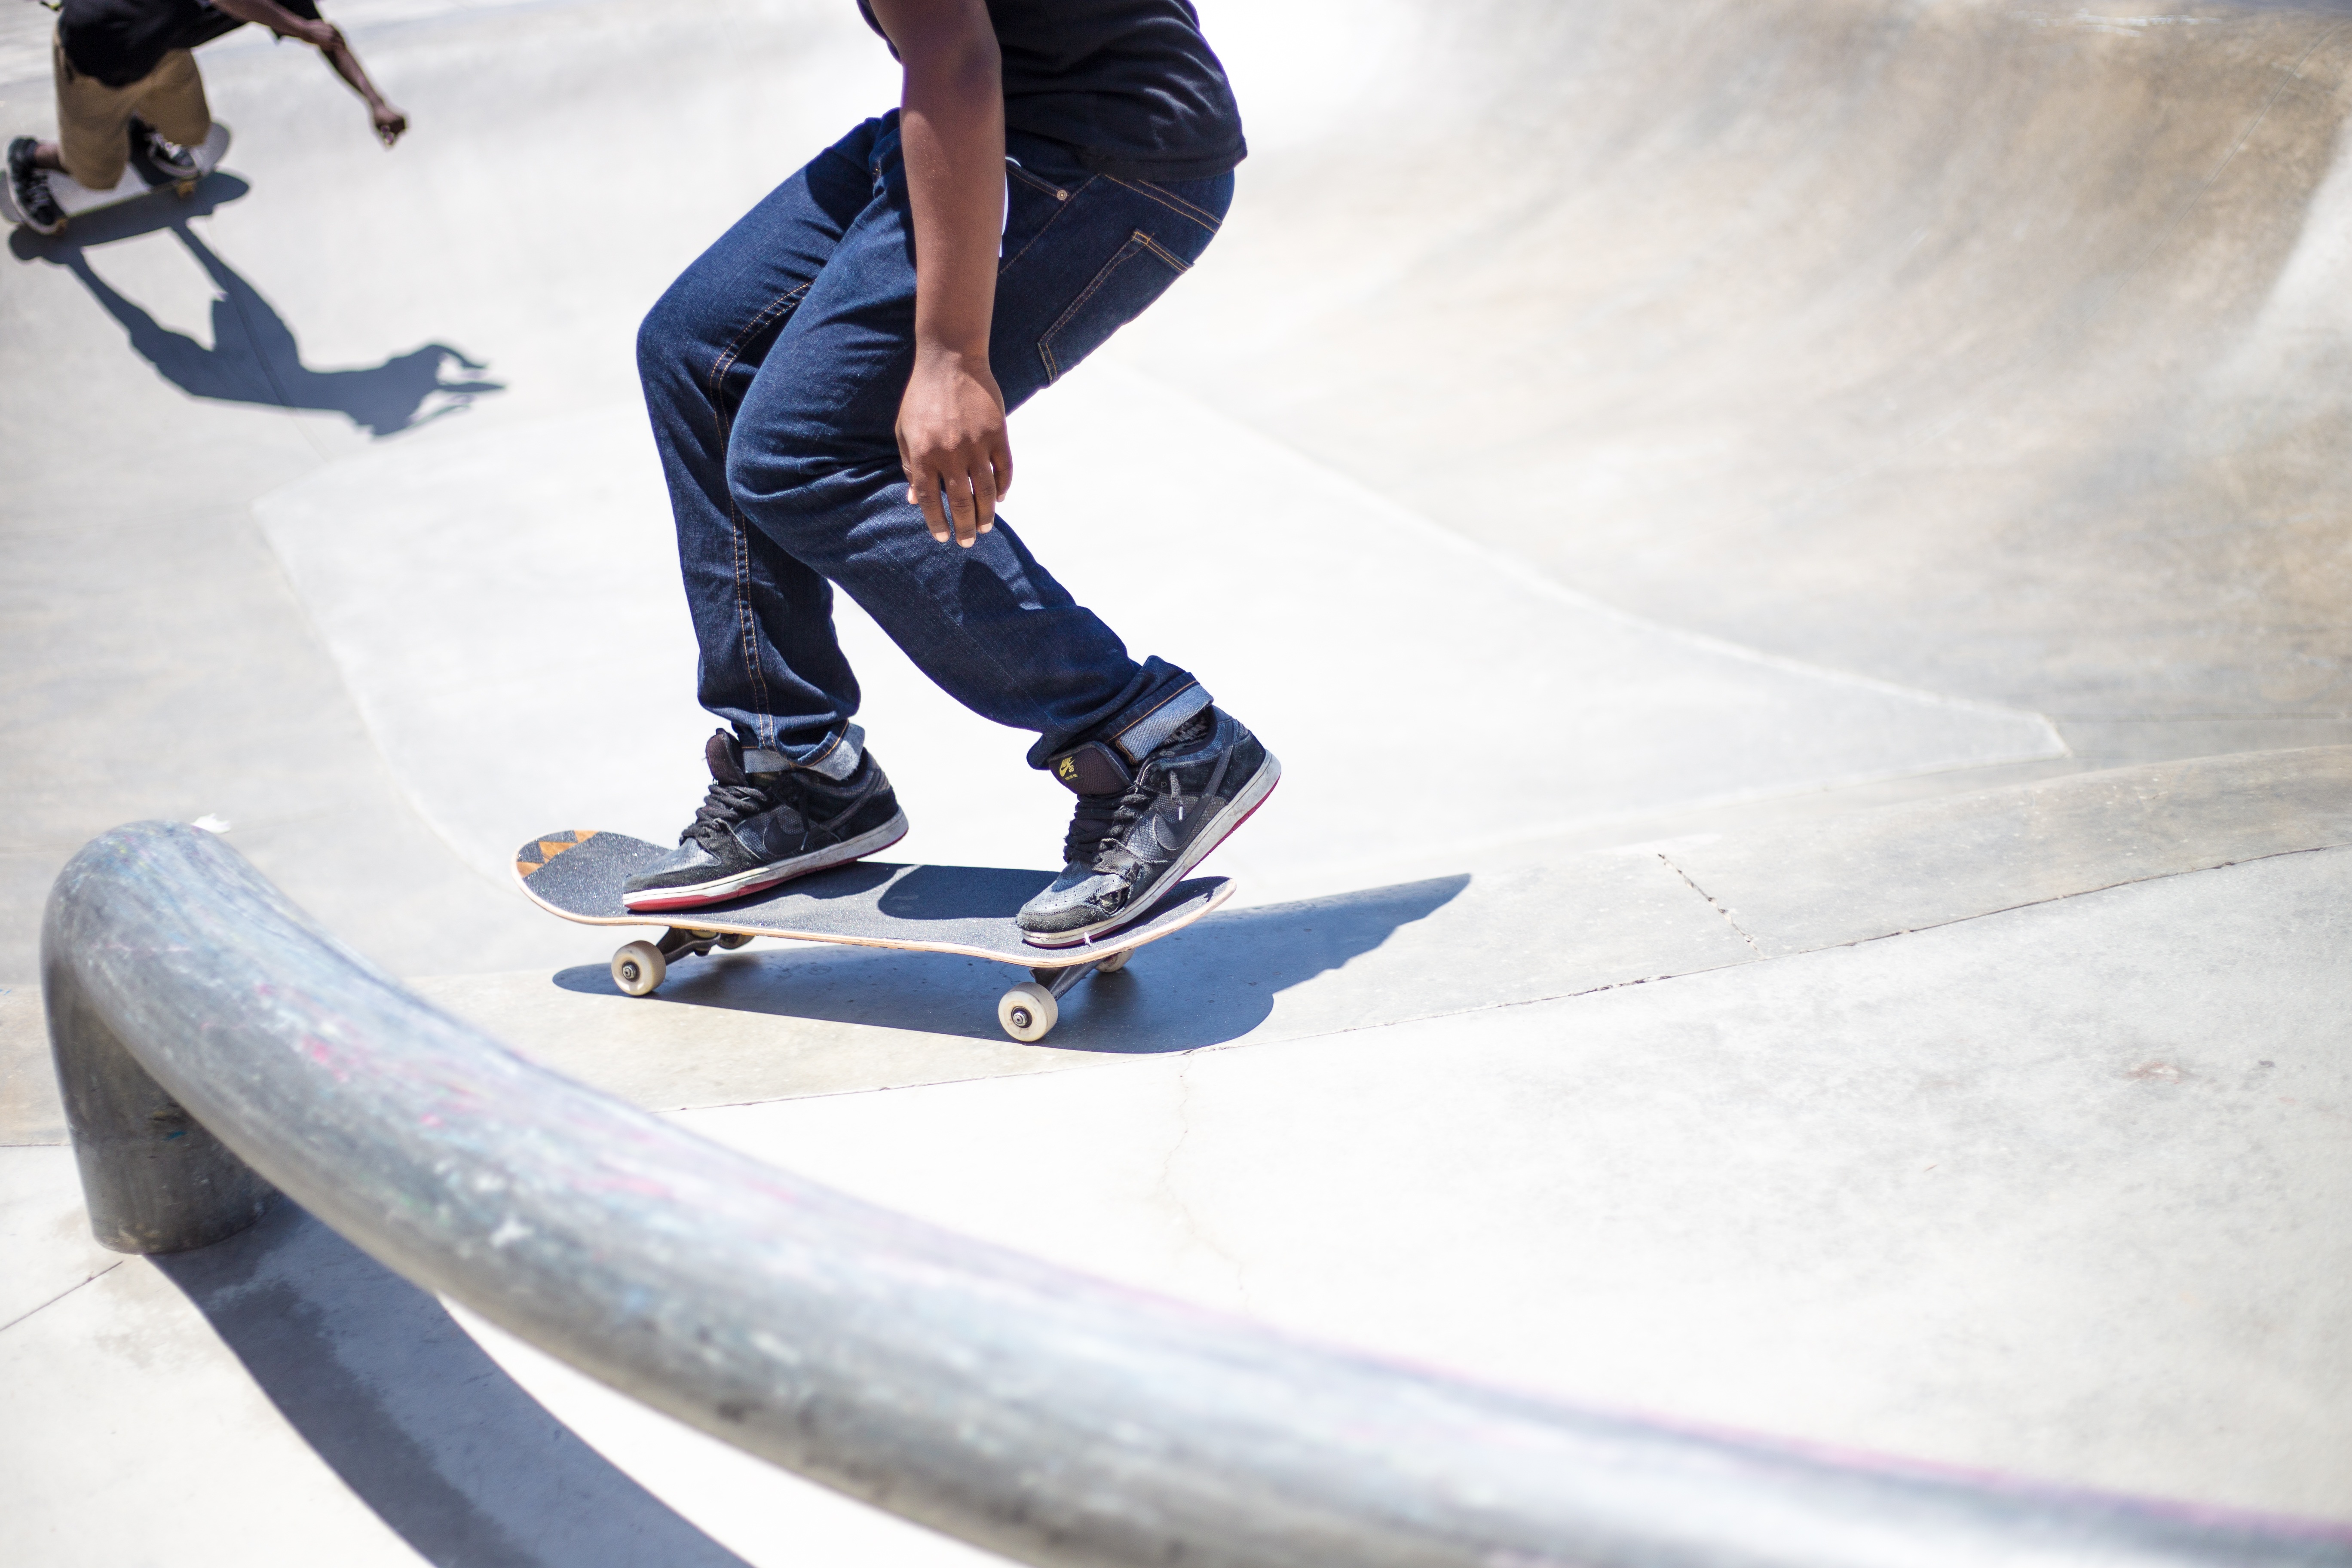
man, outdoor, people, sport, street, skateboard, skate, skateboarding, recreation, young, youth, athletic, action, park, extreme, extreme sport, lifestyle, healthy, skill, skateboarder, activity, energy, sports equipment, shoes, fun, sports, boarding, skating, footwear, culture, skater, active, practice, outdoor recreation, skateboarding equipment and supplies, boardsport